Nagpur

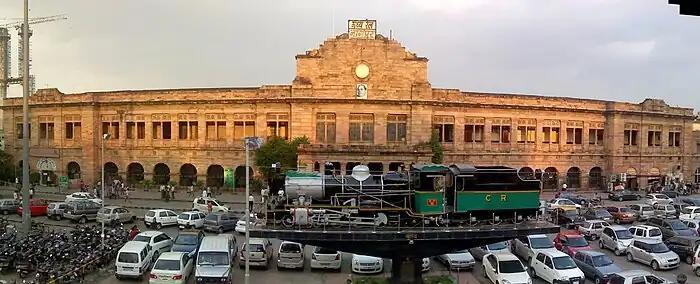
Nagpur Junction Railway Station building

The city consist of various natural and man made lakes. Khindsi Lake, Ambazari Lake and Gorewada Lake are the natural lakes of the city while Futala Lake, Shukrawari Lake, Sakkardara Lake, Zilpi Lake and Sonegaon lake are the man made lakes. Futala Lake is being redeveloped as the world's second largest Lighting and Musical fountain which would be available for public show on tickets. The city also has various gardens which consist of Ambazari Garden, Telankhedi Garden, Satpuda Botanical Garden, Japanese Garden and Children's Traffic Park. Apart from gardens the city also consists of various water parks.